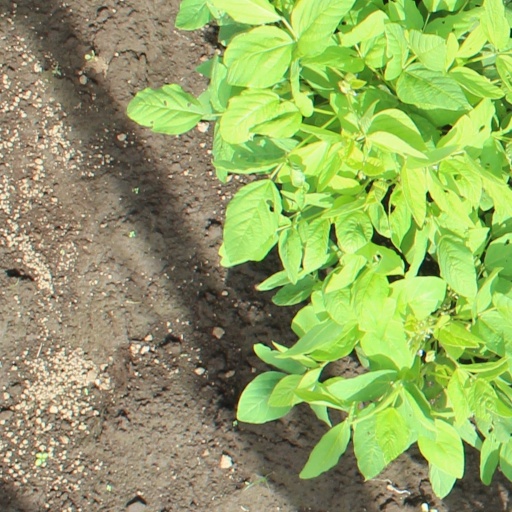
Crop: soybean